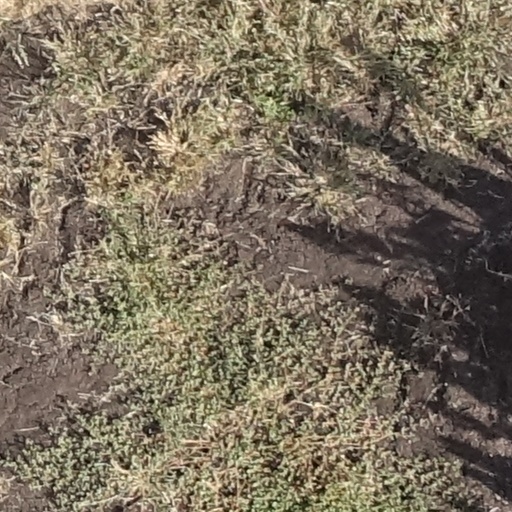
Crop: sorghum